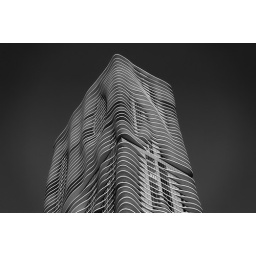
aqua in black and white